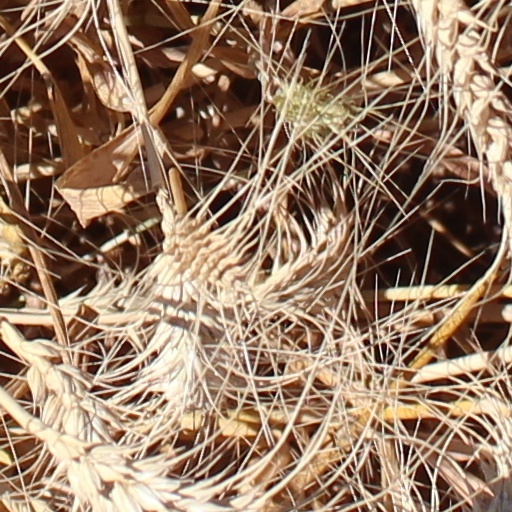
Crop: wheat